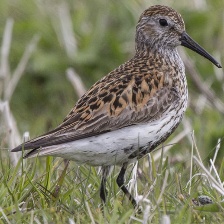
Species: DUNLIN
Scientific name: CALIDRIS ALPINA
ImageNet parent category: red-backed_sandpiper